Institute of Child Nutrition

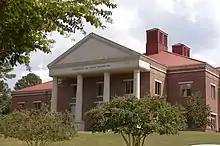
R. Gerald Turner Hall, the Institute of Child Nutrition headquarters, located on the University of Mississippi Campus.

On March 27, 1998, the Institute held a ceremony to break ground for a new building on the University of Mississippi campus in Oxford, MS. On March 23, 2001, construction was completed, and the NFSMI building was dedicated. On February 16, 2007, the NFSMI building was designated R. Gerald Turner Hall in honor of the former University of Mississippi chancellor, who worked alongside Executive Director Dr. Josephine Martin to secure funding for the new building.